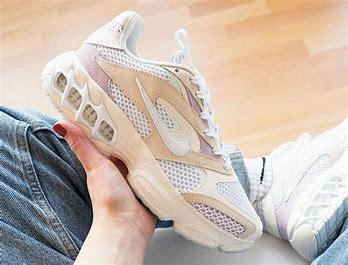
Brand: Nike
Model: Zoom Air Fire